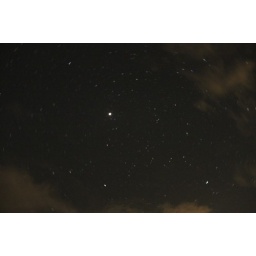
the sky in joshua tree